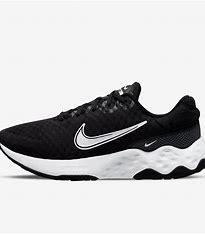
Brand: Nike
Model: Renew Ride 3